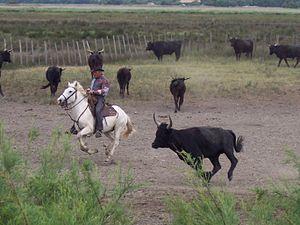
Gardian et jeune taureau en Camargue
La Camargue est une région naturelle française située au bord de la mer Méditerranée, dans les départements des Bouches-du-Rhône et du Gard, et formée par le delta du Rhône. Même si le véritable centre urbain de la Camargue est Arles, la ville des Saintes-Maries-de-la-Mer se revendique comme « capitale de la Camargue » pour des raisons de promotion touristique et commerciale.
L’équitation Camargue tire son origine du travail des gardians, des cavaliers s'occupant de bovin dans la Camargue. C'est une discipline de la Fédération française d'équitation depuis 1995, avec ses propres niveaux de Galop, championnats et épreuves.
Menace en Camargue est le 12ᵉ album de la série de bande dessinée La Patrouille des Castors, dessiné par MiTacq, aidé par Adolphe Tacq, sur un scénario de Jean-Michel Charlier. Il est prépubliée dans le journal Spirou entre mars et août 1963, puis est publié sous forme d'album en 1965.
L’équitation de travail est une discipline équestre axée sur la conduite et le tri du bétail. C'est une discipline ancienne issue de l'utilisation traditionnelle du cheval dans la conduite du bétail. C'est une équitation fortement liée au pays dont elle est originaire. Culture et tradition équestre sont représentées par les exercices exécutés et par le costume traditionnel correspondant à la culture d’équitation de travail pratiquée. Il existe de nombreuses sortes d'équitation de travail comme l'équitation Western, la doma vaquera ou l'équitation Camargue. Les compétitions sont composées de quatre épreuves faisant écho aux connaissances indispensables à avoir dans la conduite et le tri du bétail : dressage, maniabilité, rapidité et tri du bétail.